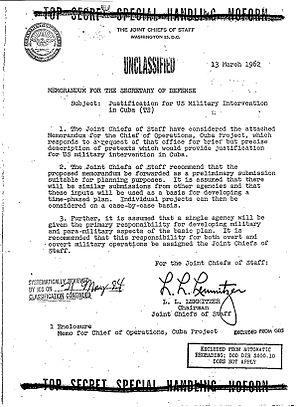
L'opération Northwoods est un projet d'opérations militaires clandestines sous fausse bannière destinées à manipuler l'opinion publique. Il s'agissait de blesser ou tuer des citoyens américains pour ensuite accuser les Cubains et envahir leur pays.